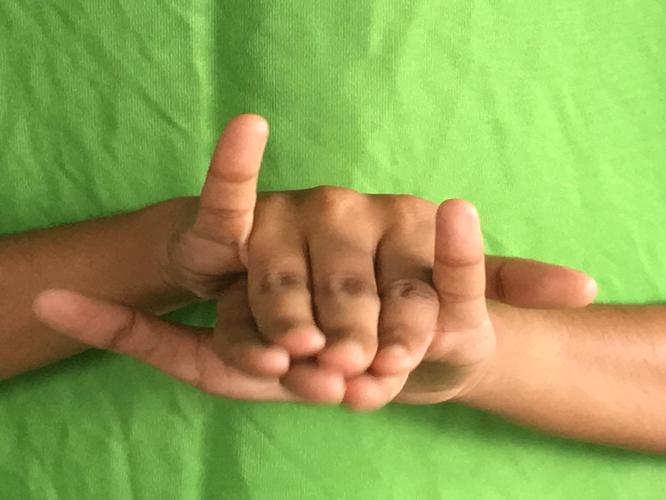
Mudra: Varaha
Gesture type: double_hand